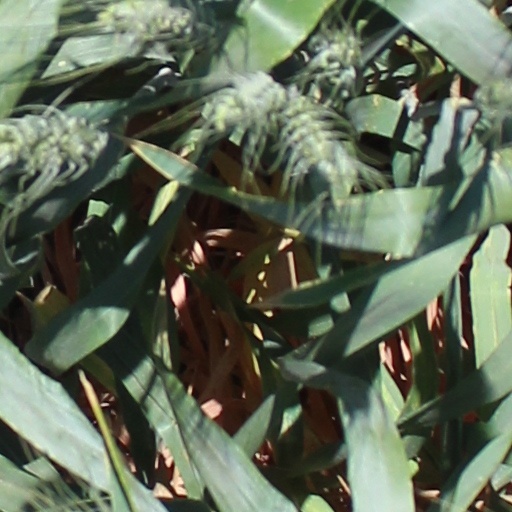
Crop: wheat